CASCAR

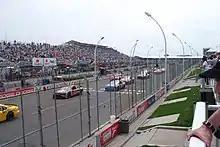
CASCAR Super Series at the Molson Indy Toronto in 2000.

Established in 1981 by President Anthony Novotny, CASCAR boasted the highest level of stock car racing in Canada and sanctioned Canada's only national stock car racing series, the CASCAR Super Series. The sanctioning body also oversaw divisions such as the Hobby Stock and CASCAR West Super Series, the latter of which replaced the Hobby Stock division and ran combination races alongside the national Super Series.